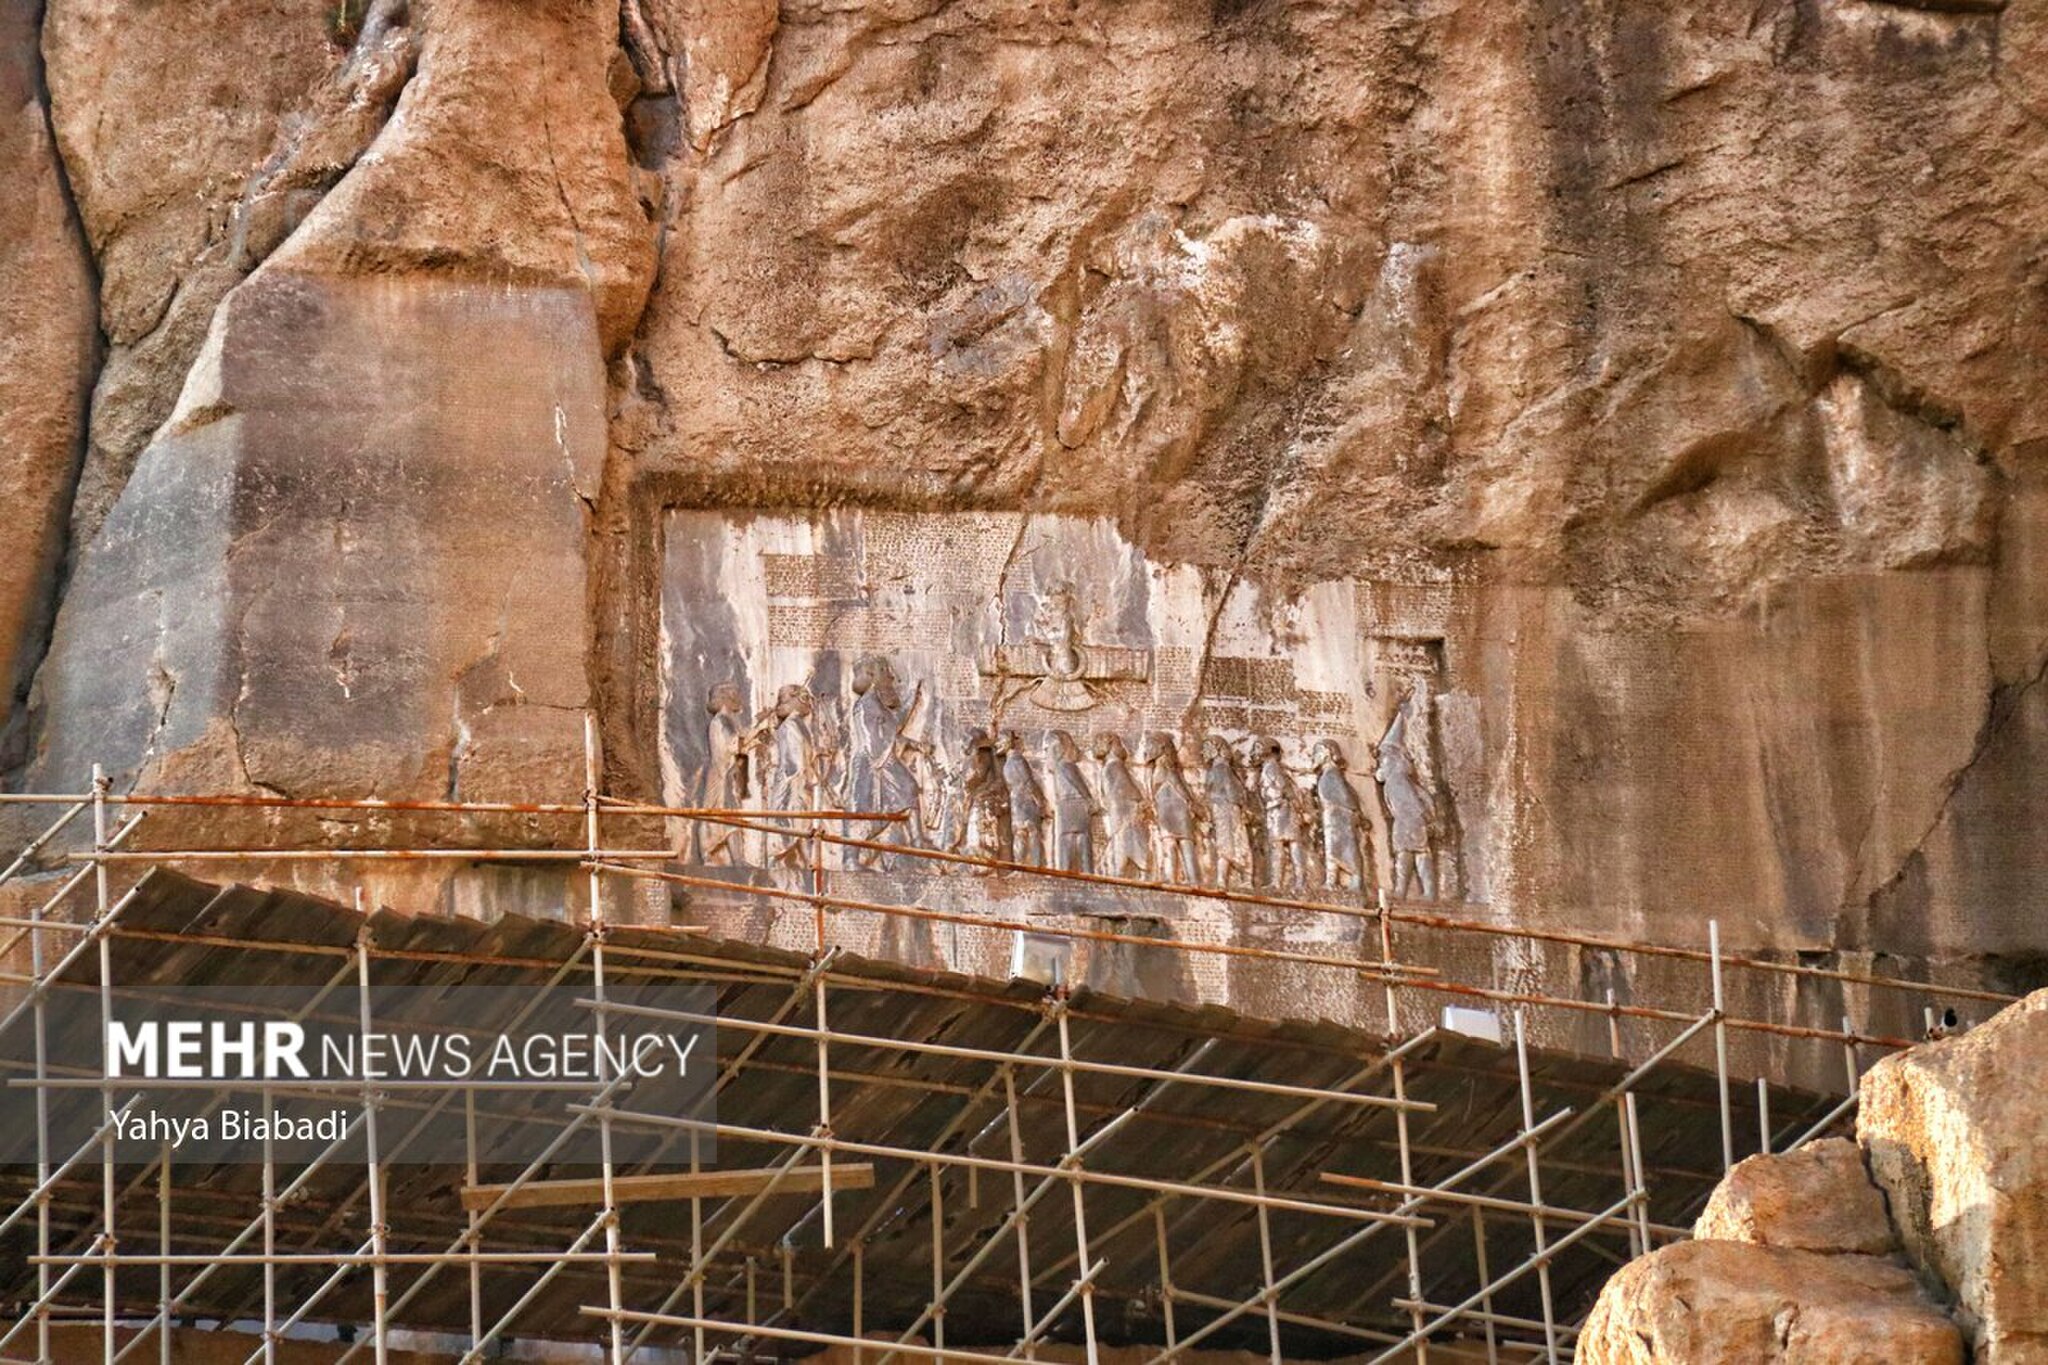
Title: Kûme Aswareyl-i Dîrûkî-yi Bêsitün, Kirmaşan 5
Description: A Landscape from Bêsitün Inscription Behind the Scaffolding
Date: 2022-12-15
Categories: Behistun Inscription, Behistun, Files from external sources with reviewed licenses, Photos from Mehrnews.com